Antigo Post Office

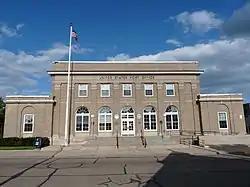

The Antigo Post Office is the post office serving the city of Antigo, Wisconsin. The post office was built in 1916 in the Classical Revival style using brick, with limestone and granite features; at the time, it cost $60,000 to build. Antigo has had a post office since 1879; however, this post office was the first owned by the federal government. The post office was added to the National Register of Historic Places on October 24, 2000; it is one of 27 post offices on the National Register in Wisconsin.